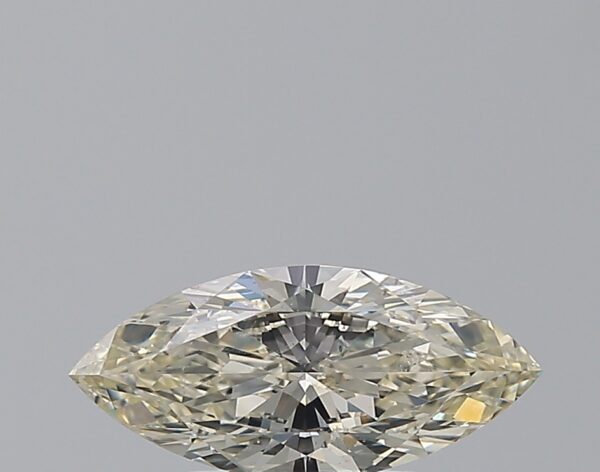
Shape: marquise
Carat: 1.01
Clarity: SI1
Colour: L
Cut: EX
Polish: EX
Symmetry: EX
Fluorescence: ST
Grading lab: GIA
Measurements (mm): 11.32 x 5.1 x 2.98